DuMont Television Network

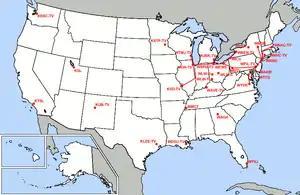
DuMont programs aired in 32 cities by 1949. The live coaxial cable feed stretched from Boston to St. Louis. Other stations received programs via kinescope recordings.

Allen B. DuMont Laboratories was founded with $1,000 in 1931 by Allen B. DuMont in a laboratory in his basement. He and his staff were responsible for such early technical innovations as the first consumer electronic television receiver in 1938. Their most revolutionary contribution came when the team extended the life of a cathode ray tube from 24 to 1,000 hours, making television sets practical for consumers. The company's television receivers soon became the standard of the industry.